Steve Wozniak

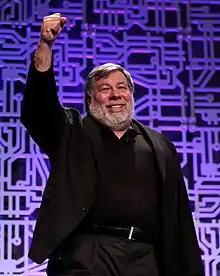
Wozniak speaking at a conference in Paradise Valley, Arizona in 2017

In 1990, Wozniak helped found the Electronic Frontier Foundation, providing some of the organization's initial funding and serving on its founding Board of Directors. He is the founding sponsor of the Tech Museum, Silicon Valley Ballet and Children's Discovery Museum of San Jose. Also since leaving Apple, Wozniak has provided all the money, and much onsite technical support, for the technology program in his local school district in Los Gatos. Un.U.Son. (Unite Us In Song), an organization Wozniak formed to organize the two US festivals, is now primarily tasked with supporting his educational and philanthropic projects. In 1986, Wozniak lent his name to the Stephen G. Wozniak Achievement Awards (popularly known as "Wozzie Awards"), which he presented to six Bay Area high school and college students for their innovative use of computers in the fields of business, art, and music. Wozniak is the subject of a student-made film production of his friend's (Joe Patane) nonprofit Dream Camp Foundation for high-level-need youth entitled "Camp Woz: The Admirable Lunacy of Philanthropy".